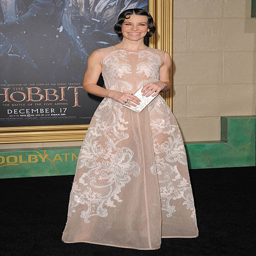
actor arrives at the premiere .